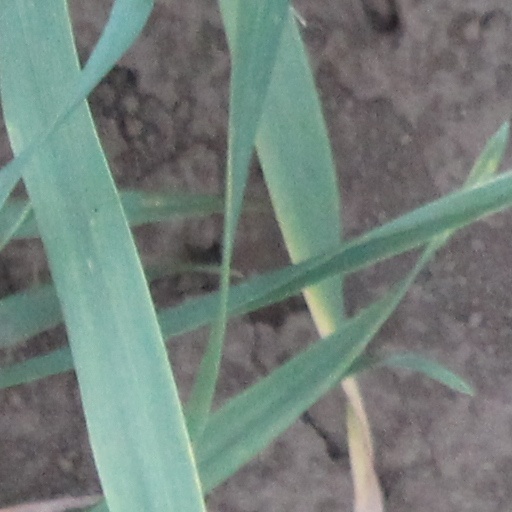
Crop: wheat